Arthur Cotton

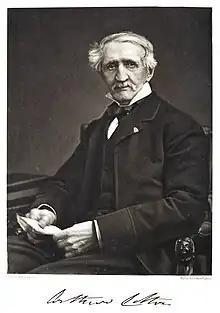

Cotton conducted a marine survey of the Pamban passage between India and Ceylon. He was promoted to the rank of captain in 1828, and was put in charge of investigation for the Cauveri Scheme. He started working to remove the soil settling in Kallanai Dam and with the model of the dam he built the Upper Dam in Kaveri in Mukkombu, near Tiruchirapalli. He constructed the Lower Anaicut Dam in Anaikarai. The success of these projects paved the way for further important projects on the Godavari and Krishna Rivers.